Giuseppe Bottani

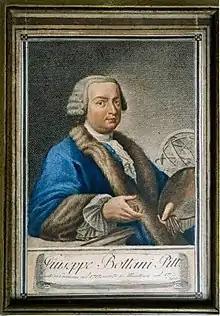
Giuseppe Bottani, Self-portrait, 1740.

Giuseppe Bottani (1717 – 1784) was an Italian painter active in the Baroque period.